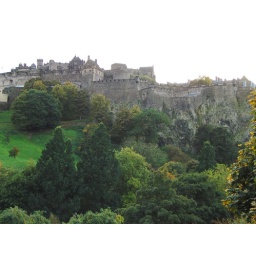
Towards the castle over the green